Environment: real
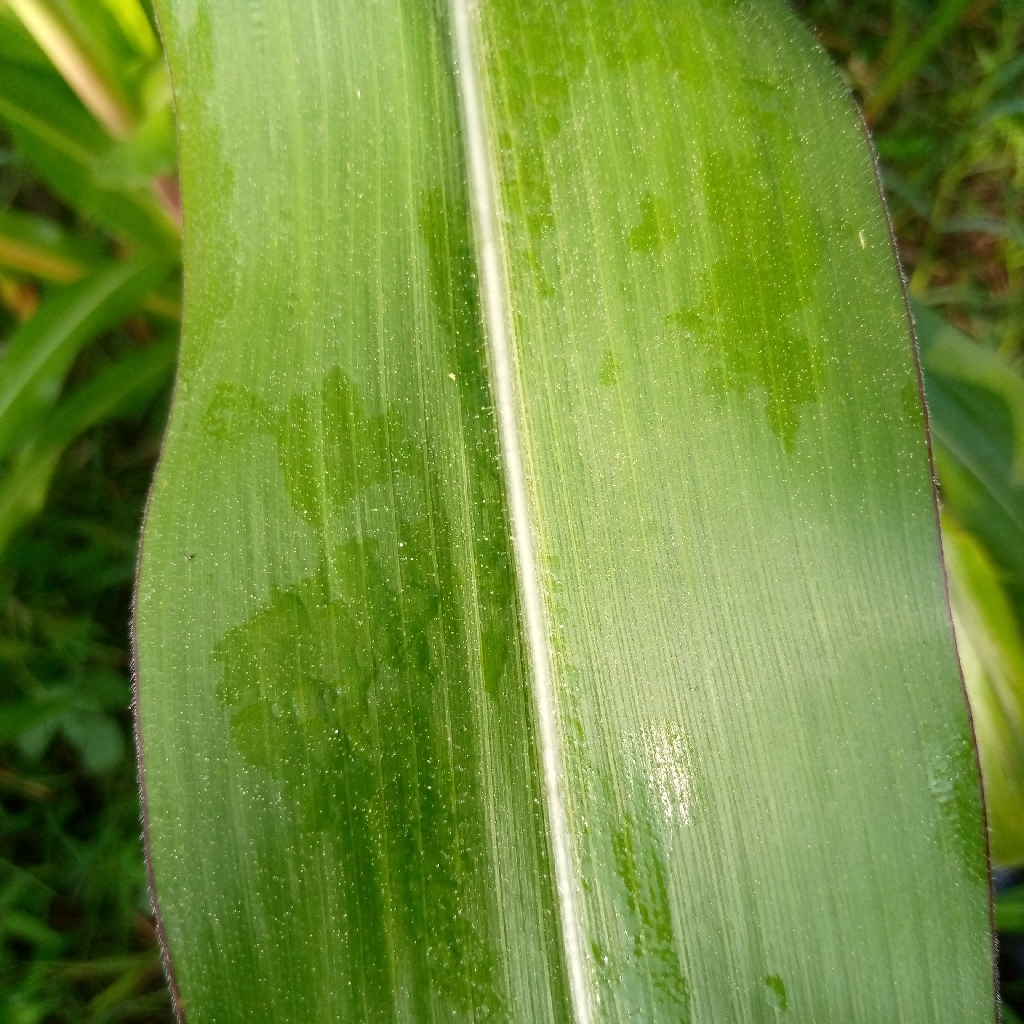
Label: healthy